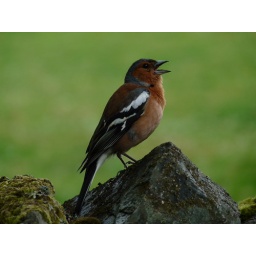
Appeared on a wall next to us while walking in the Lakes and started singing.